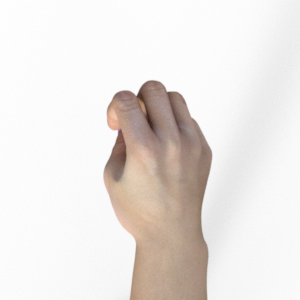
Label: rock